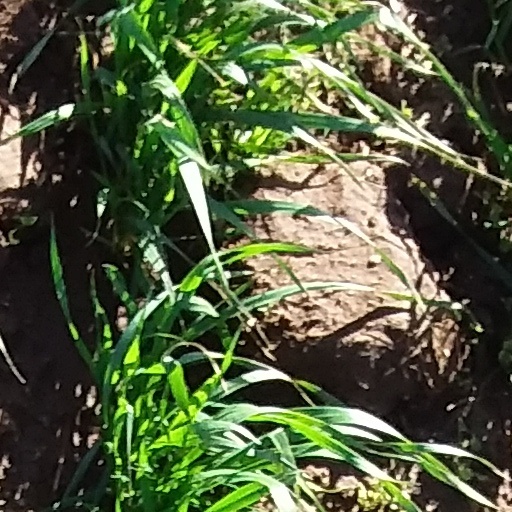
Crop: wheat